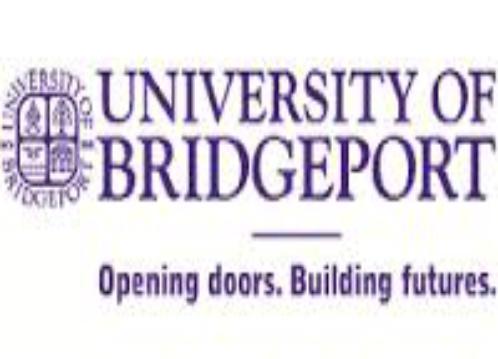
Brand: BridgePort
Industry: Electronic